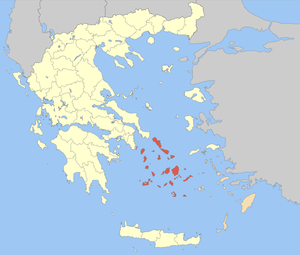
Kykladerne
Kykladerne i Ægæerhavet
Kykladerne er en øgruppe og et præfektur i det Ægæiske hav med omkring 220 øer. De største er Ándros, Ios, Kéa, Kythnos, Mílos, Mykonos, Náxos, Páros, Serifos, Syros, Tínos og Santorini.